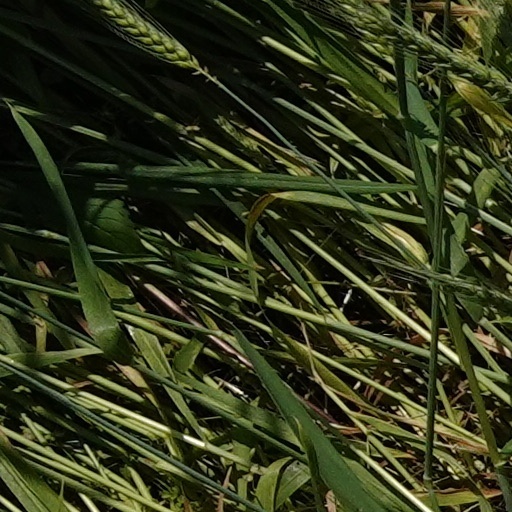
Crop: wheat